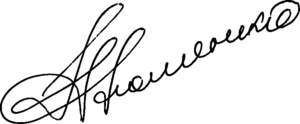
Petro Porosjenko
Petro Oleksíjovytj Porosjenko er Ukraines præsident, ukrainsk oligark og politiker. Porosjenko er tidligere udenrigsminister og minister for handel og økonomisk udvikling, og er omtalt som en af de mest indflydelsesrige personer i ukrainsk politik. Fra februar 2007 til marts 2012 var Porosjenko leder af Ukraines nationalbanks bestyrelse. Porosjenko blev valgt til præsident den 25. maj 2014 med mere end 54 % af stemmerne i første runde, og undgik dermed en anden valgrunde.